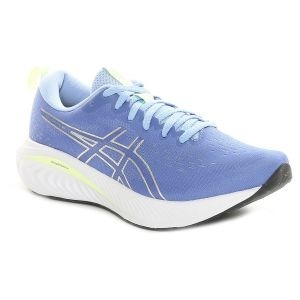
Asics Scarpa da Running Donna  Gel-Excite 10 Azzurro   Sconto 30%
Prezzo: 63,00 €